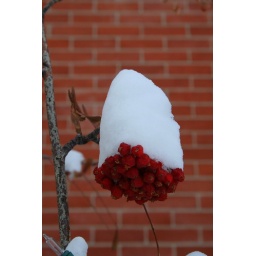
I found these pretty red berries in Evanston, WY. I just loved the contrast with the deep red and the white of the snow